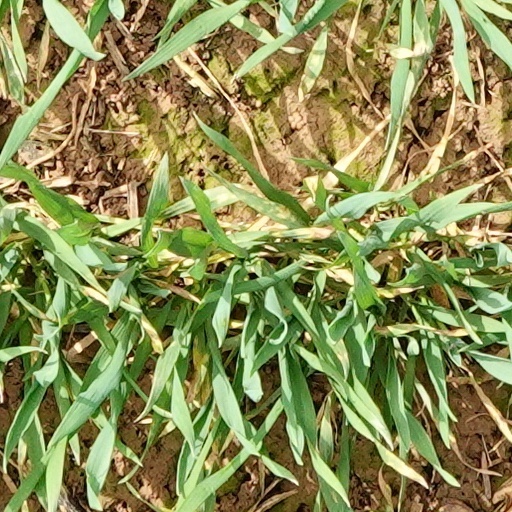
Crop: wheat